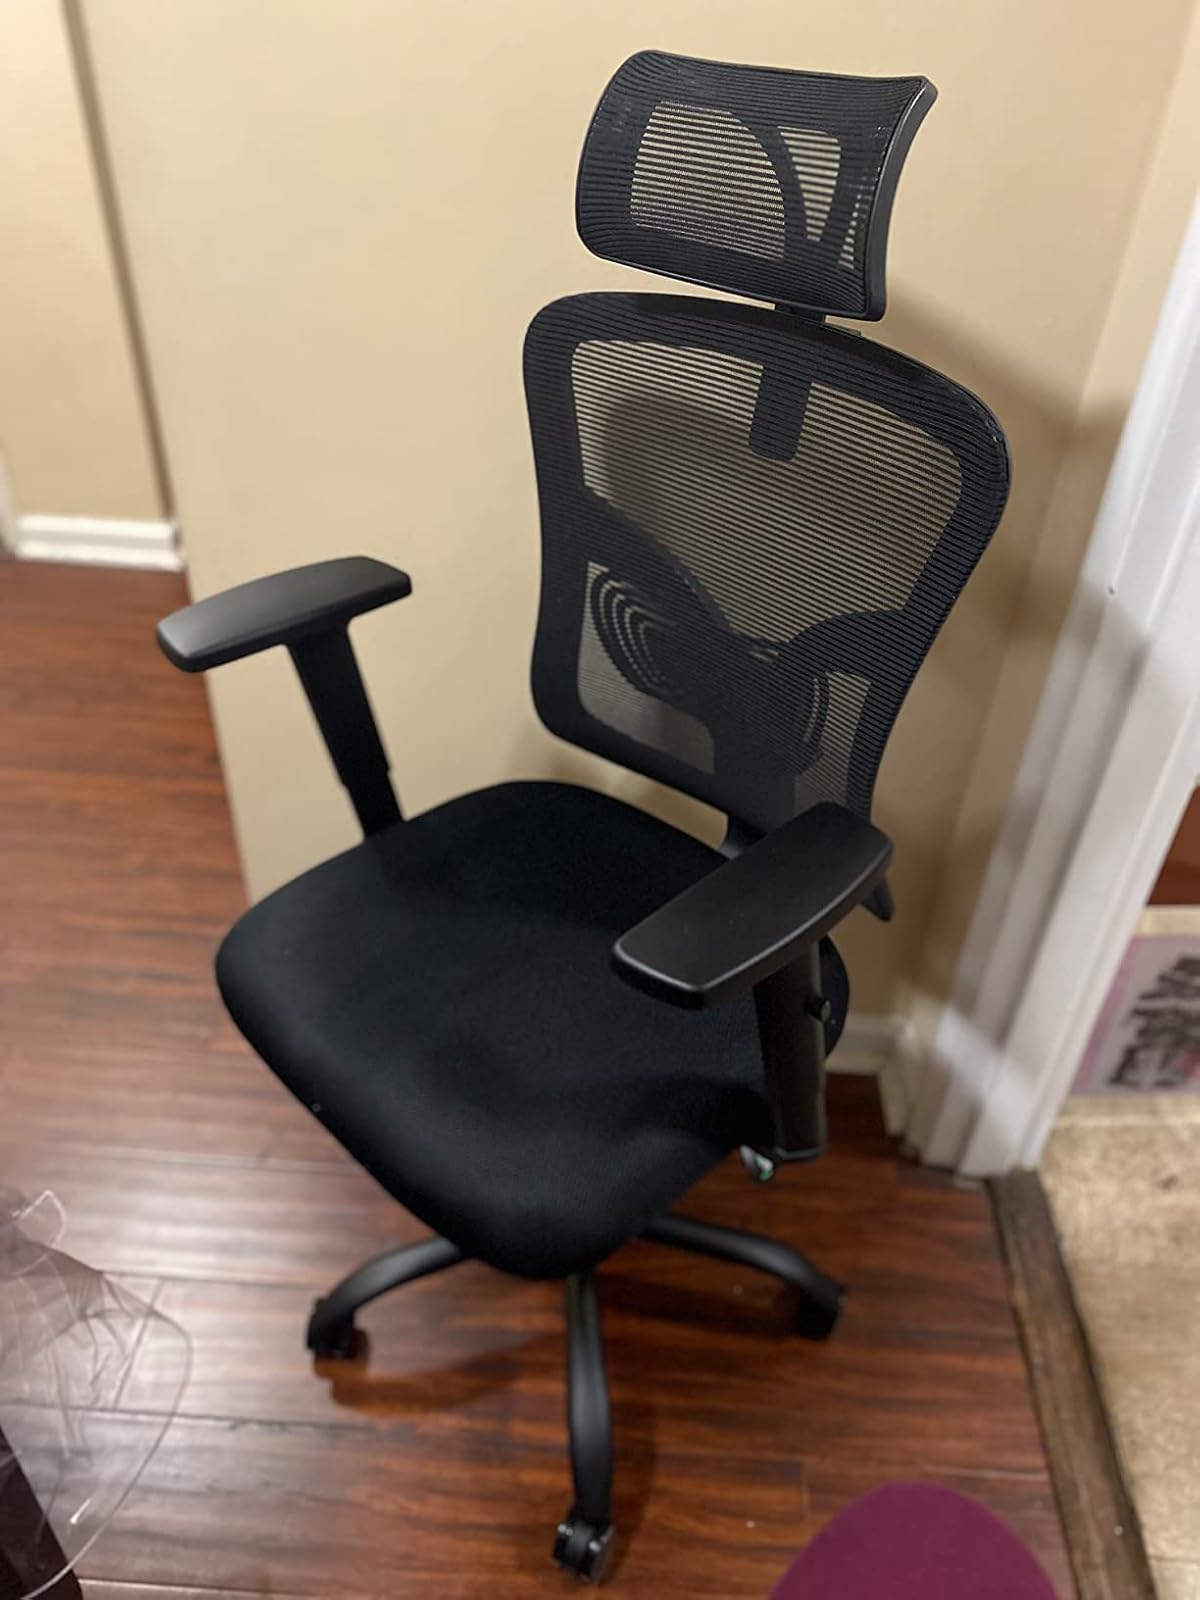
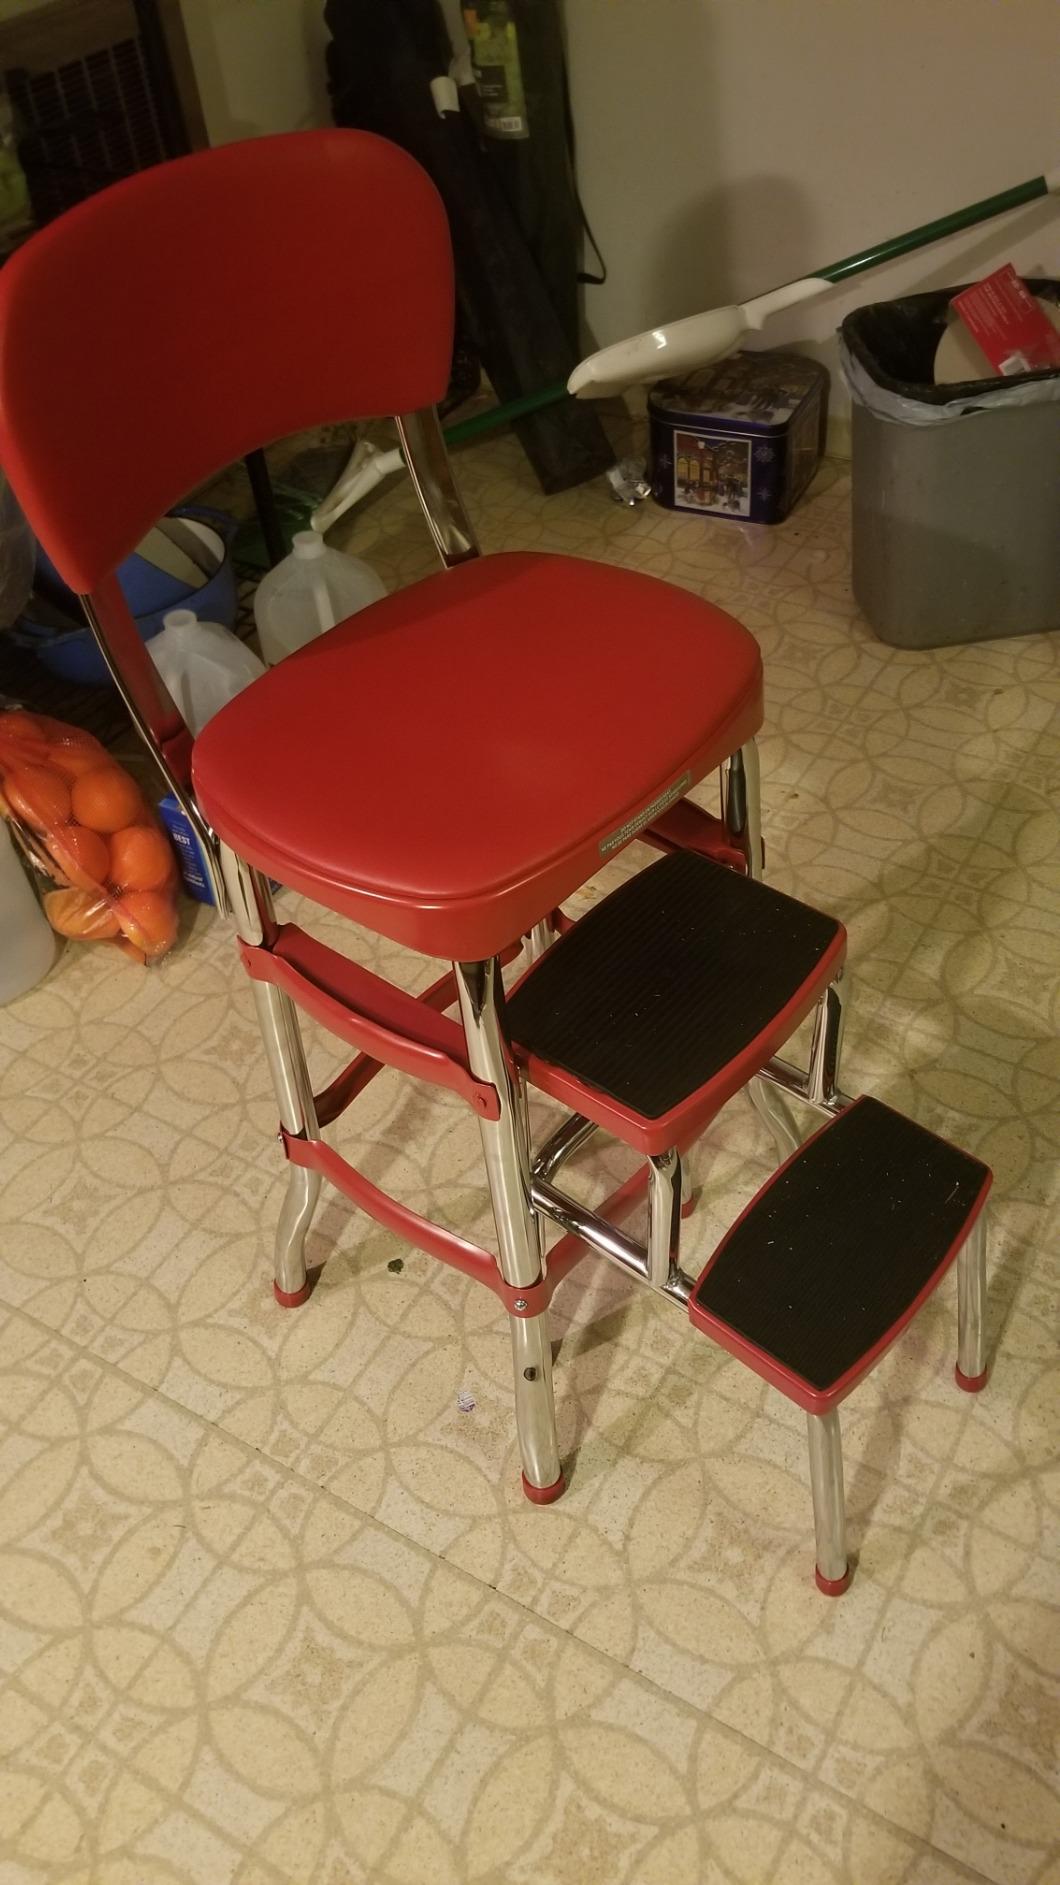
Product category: items_chair
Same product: no